James W. Nance

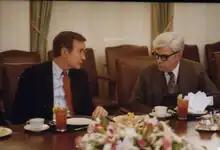
At lunch with Vice President George H. W. Bush on January 4, 1982

Nance was sworn in as Deputy National Security Advisor on January 21, 1981, with the start of President Ronald Reagan's term.